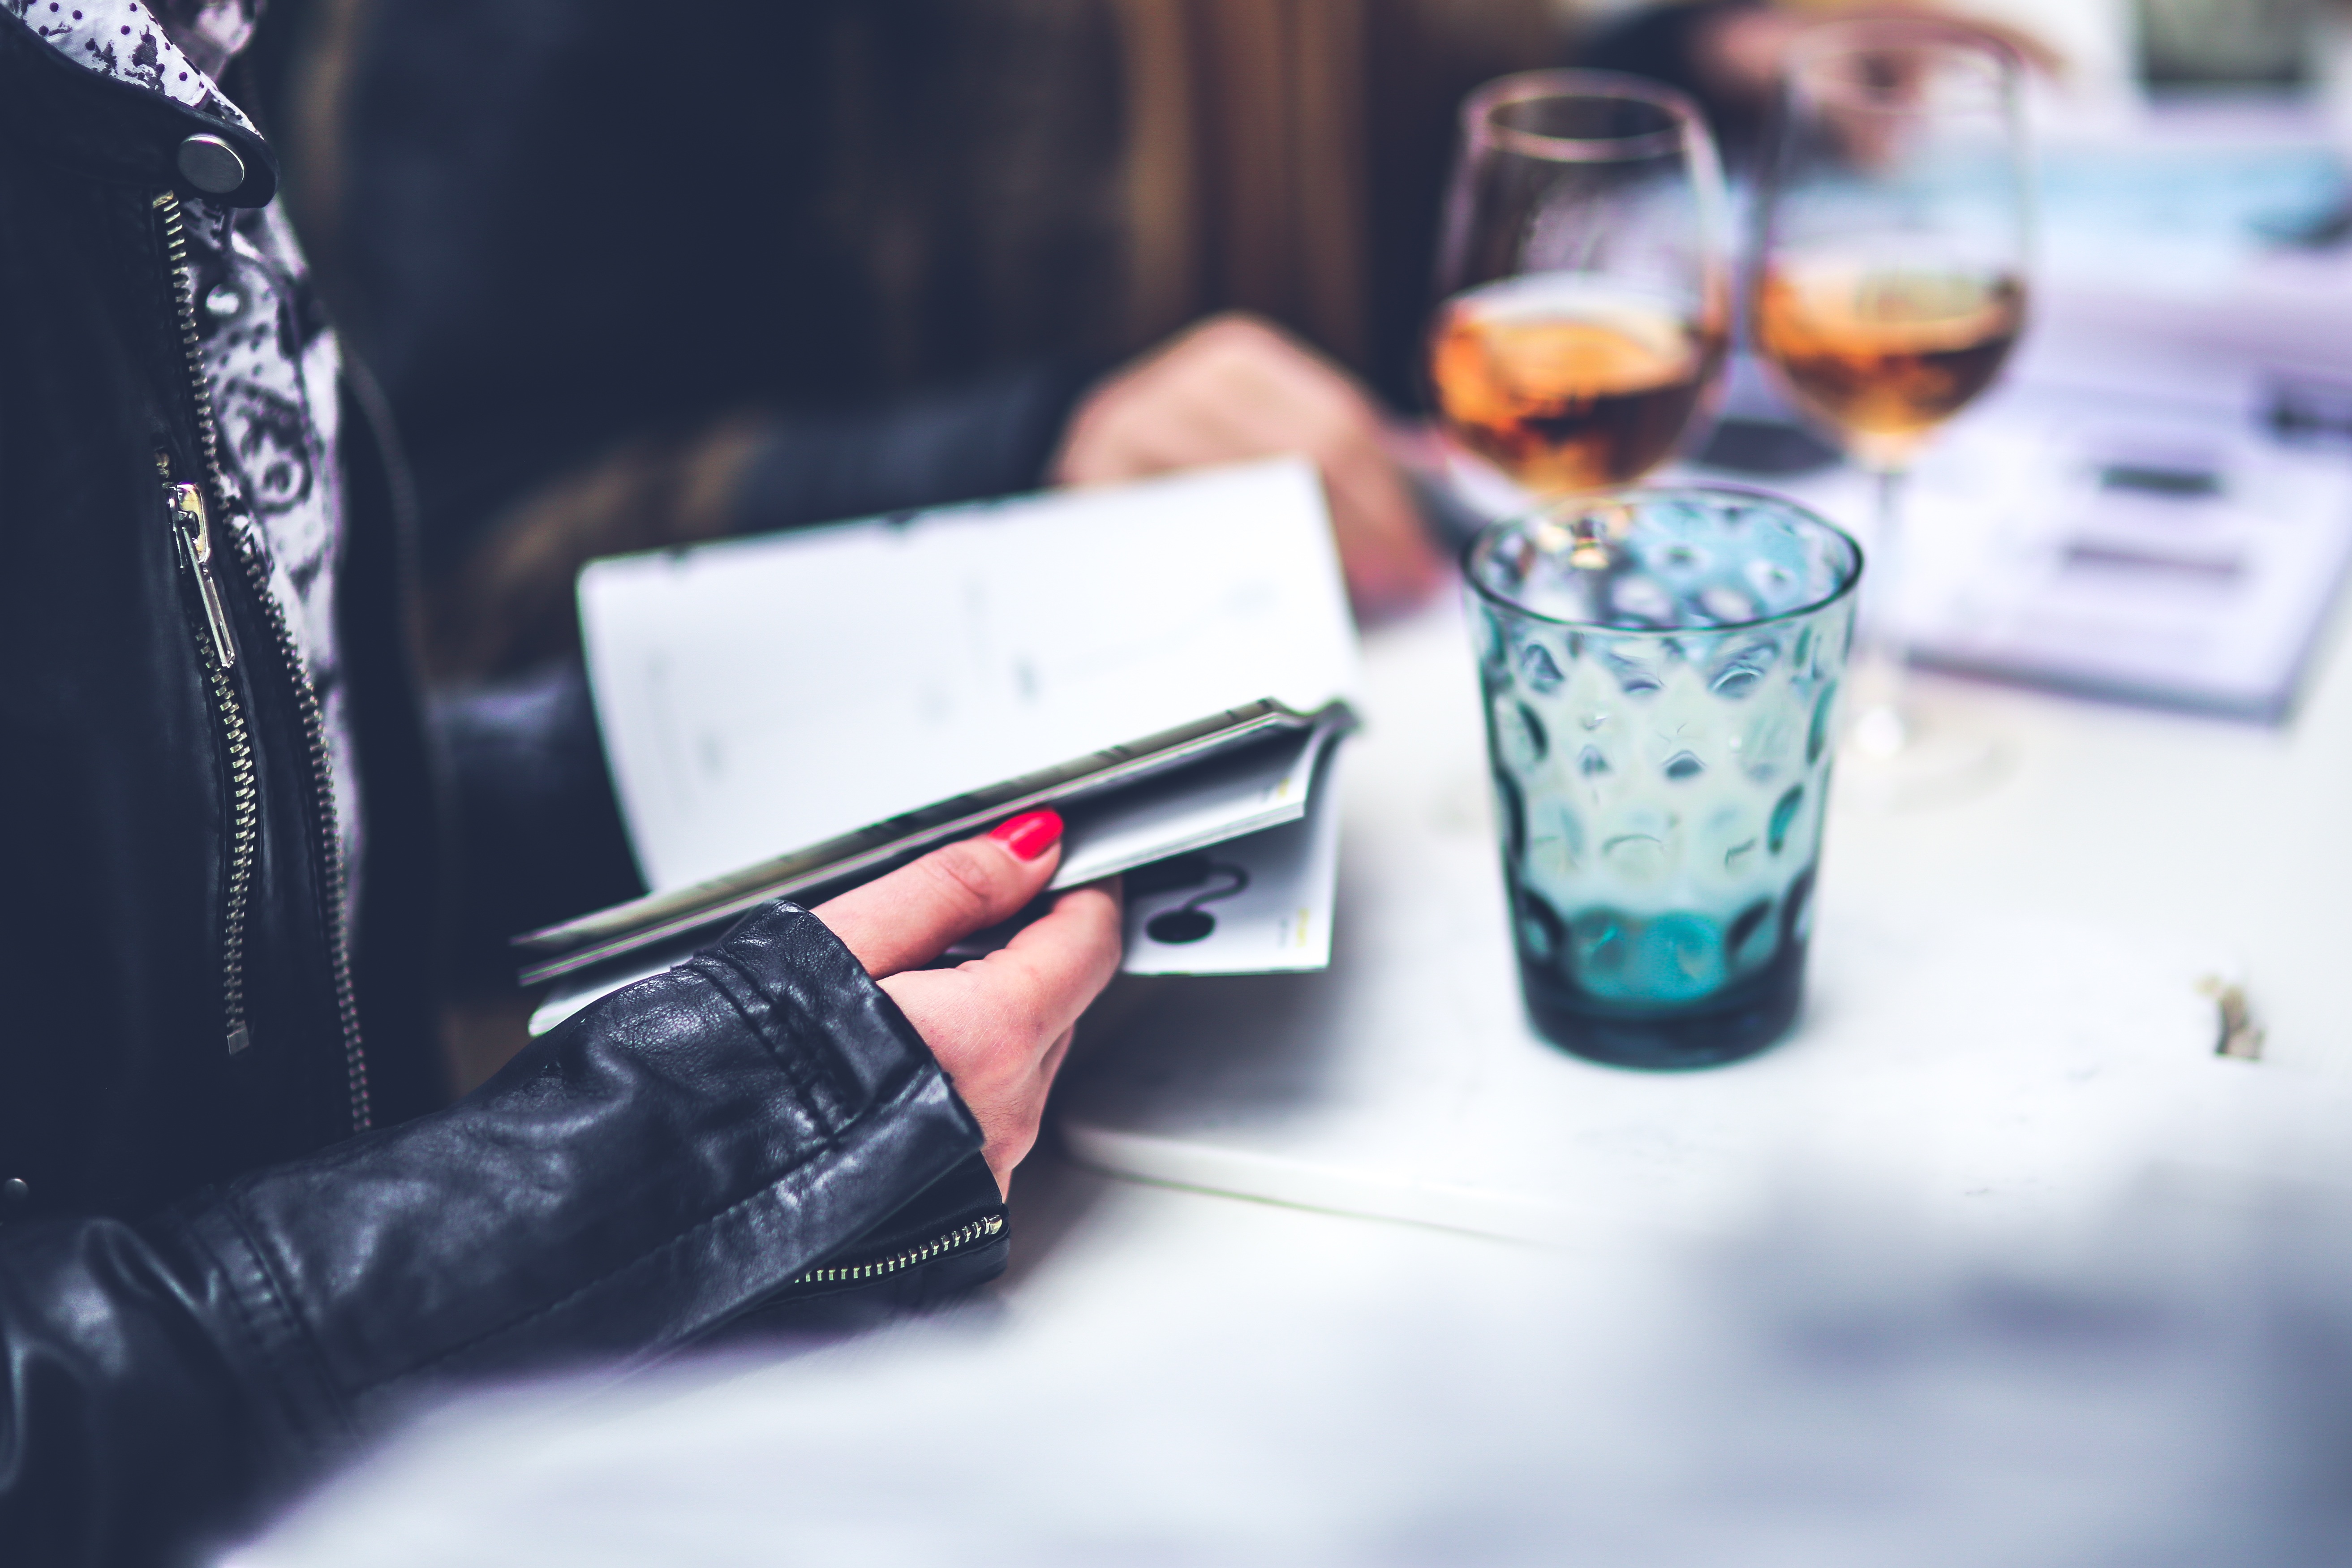
hand, book, girl, woman, glass, reading, magazine, color, drink, blue, catalog, hands, passion, bored, hobby, boredom